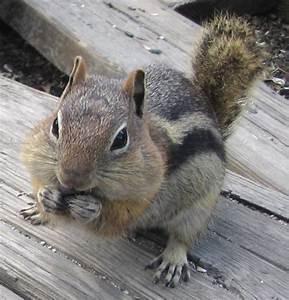
squirrel